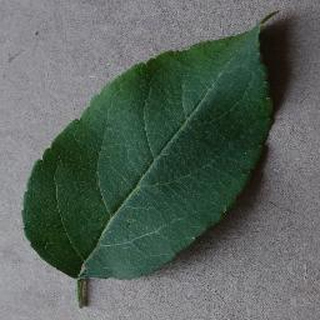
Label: healthy_apple